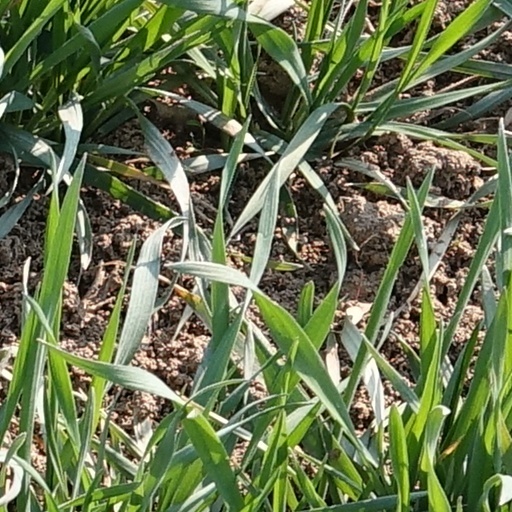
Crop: wheat